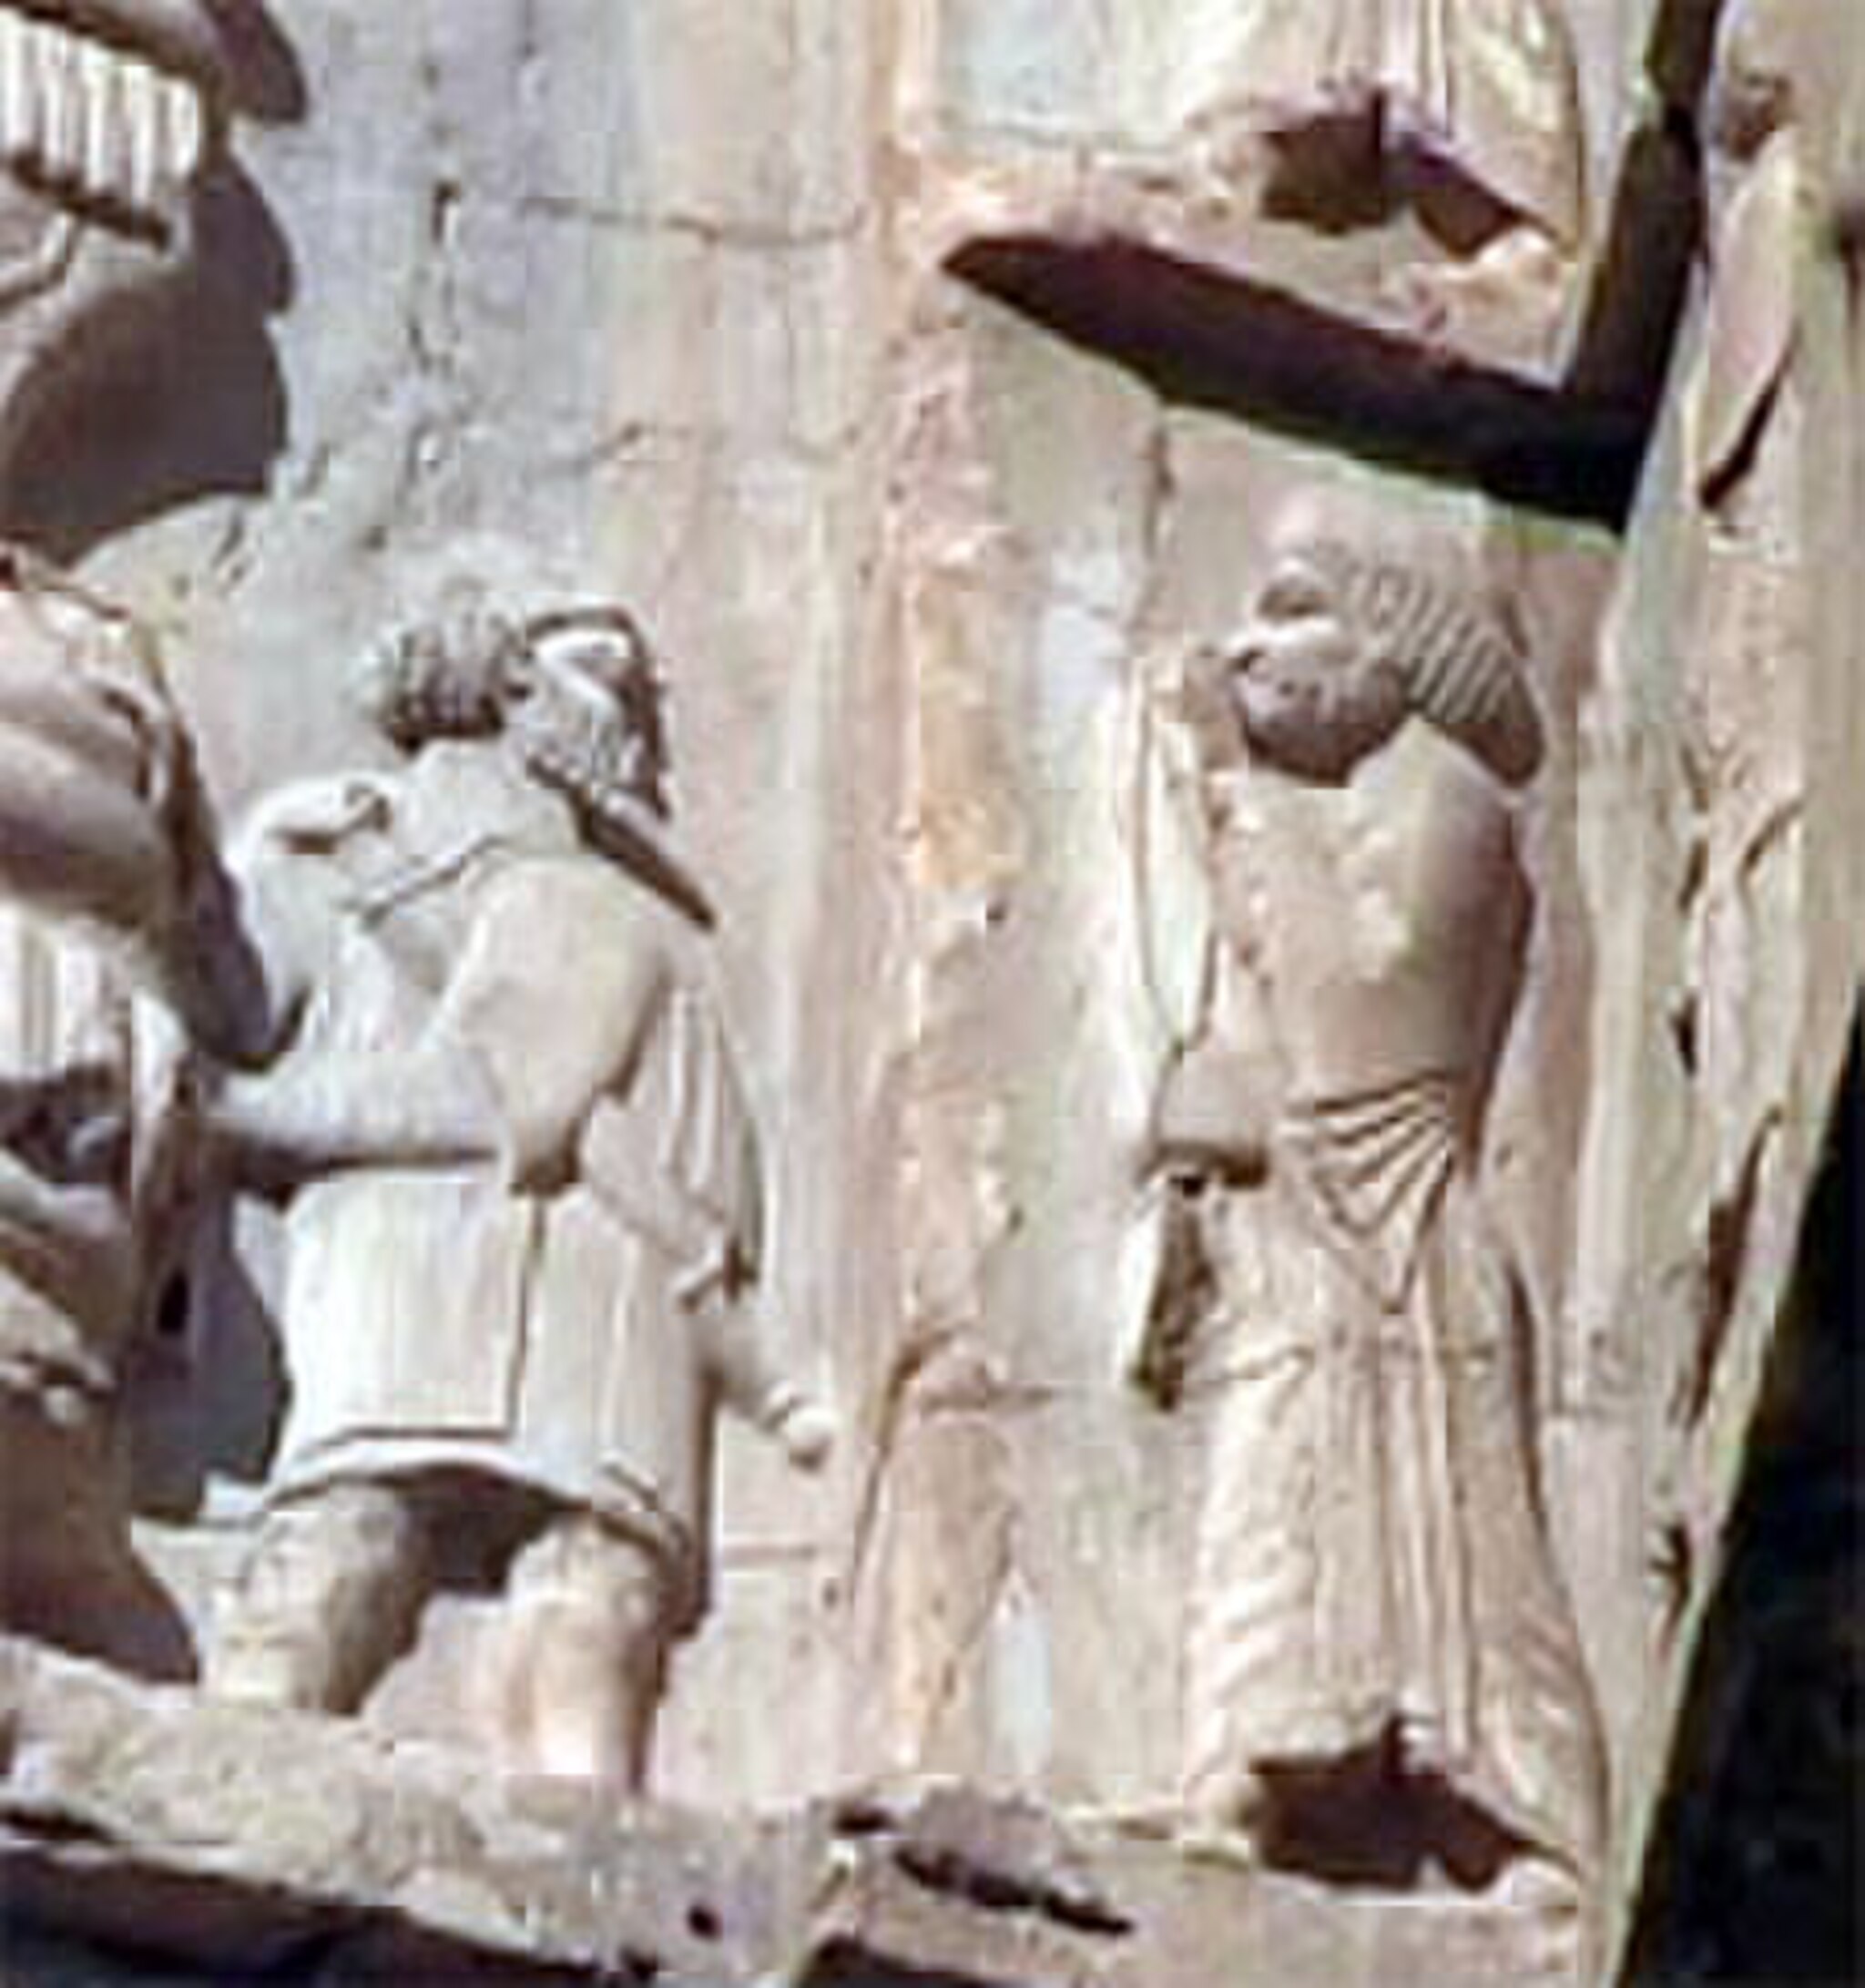
Title: Personecropol (1)
Description: closeup of top of the Achaemenid tombs (Perso Necro Pol)
Date: 2022-12-22 21:48:51
Categories: Tomb of Xerxes I, Self-published work